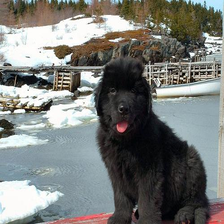
Species: dog
Breed: newfoundland